Delhi Sarai Rohilla–Bandra Terminus Garib Rath Express

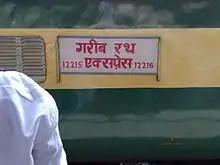

The 12215 / 12216 Delhi Sarai Rohilla–Bandra Terminus Garib Rath Express is a Superfast Express train of the Garib Rath category belonging to Indian Railways – Northern Railway zone that runs between and in India. It has Ghaziabad-based WAP-5.